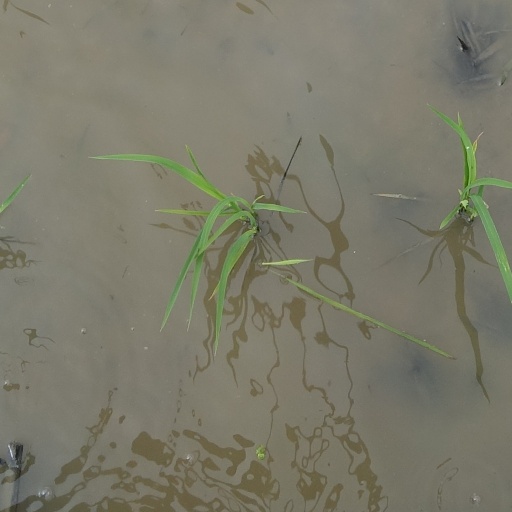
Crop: rice